List of cruisers of Austria-Hungary

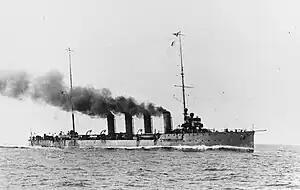
"Saida" underway in 1914

The next three cruisers built by Austria-Hungary were iterative developments of "Admiral Spaun", the primary improvements being more powerful turbines that allowed fewer engines to be used and a strengthened gun battery. The weight savings from the reduced number of turbines was also used to reinforce the hull structure. Unlike "Admiral Spaun", the "Novara"s' engines were very reliable and provided a high speed that proved to be very useful during the war. As a result, they formed the backbone of the naval war in the Adriatic, conducting a number of raids against enemy forces in the southern Adriatic. These culminated in the Battle of the Strait of Otranto in May 1917, the largest naval battle of the Adriatic Campaign.